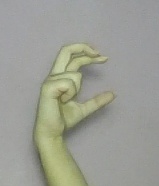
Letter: thal